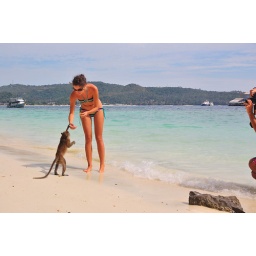
At the monkey beach in Phuket.